Stan West

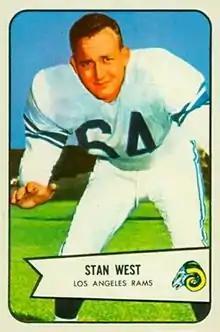
West on a 1954 Bowman football card

Stanley Bryon West (September 22, 1926January 19, 2005) was an American professional football player who was a defensive lineman in the National Football League (NFL) for the Los Angeles Rams, New York Giants, and Chicago Cardinals. He played college football for the Oklahoma Sooners under head coach Bud Wilkinson, who was quoted as saying that, "Stan West is one of the most talented players I have ever coached, exhibiting more raw talent than any other player on the team only to be matched by his toughness and dedication."